Satoshi Kon: The Illusionist

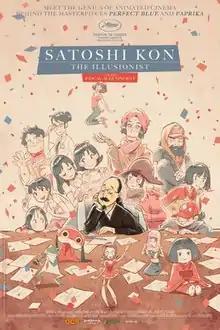
Poster

Satoshi Kon: The Illusionist is a 2021 documentary film directed by Pascal-Alex Vincent. The film celebrates the legacy of Japanese anime director Satoshi Kon. The production features interviews with animators, voice actors, producers, directors, and writers who worked with Kon during his career.